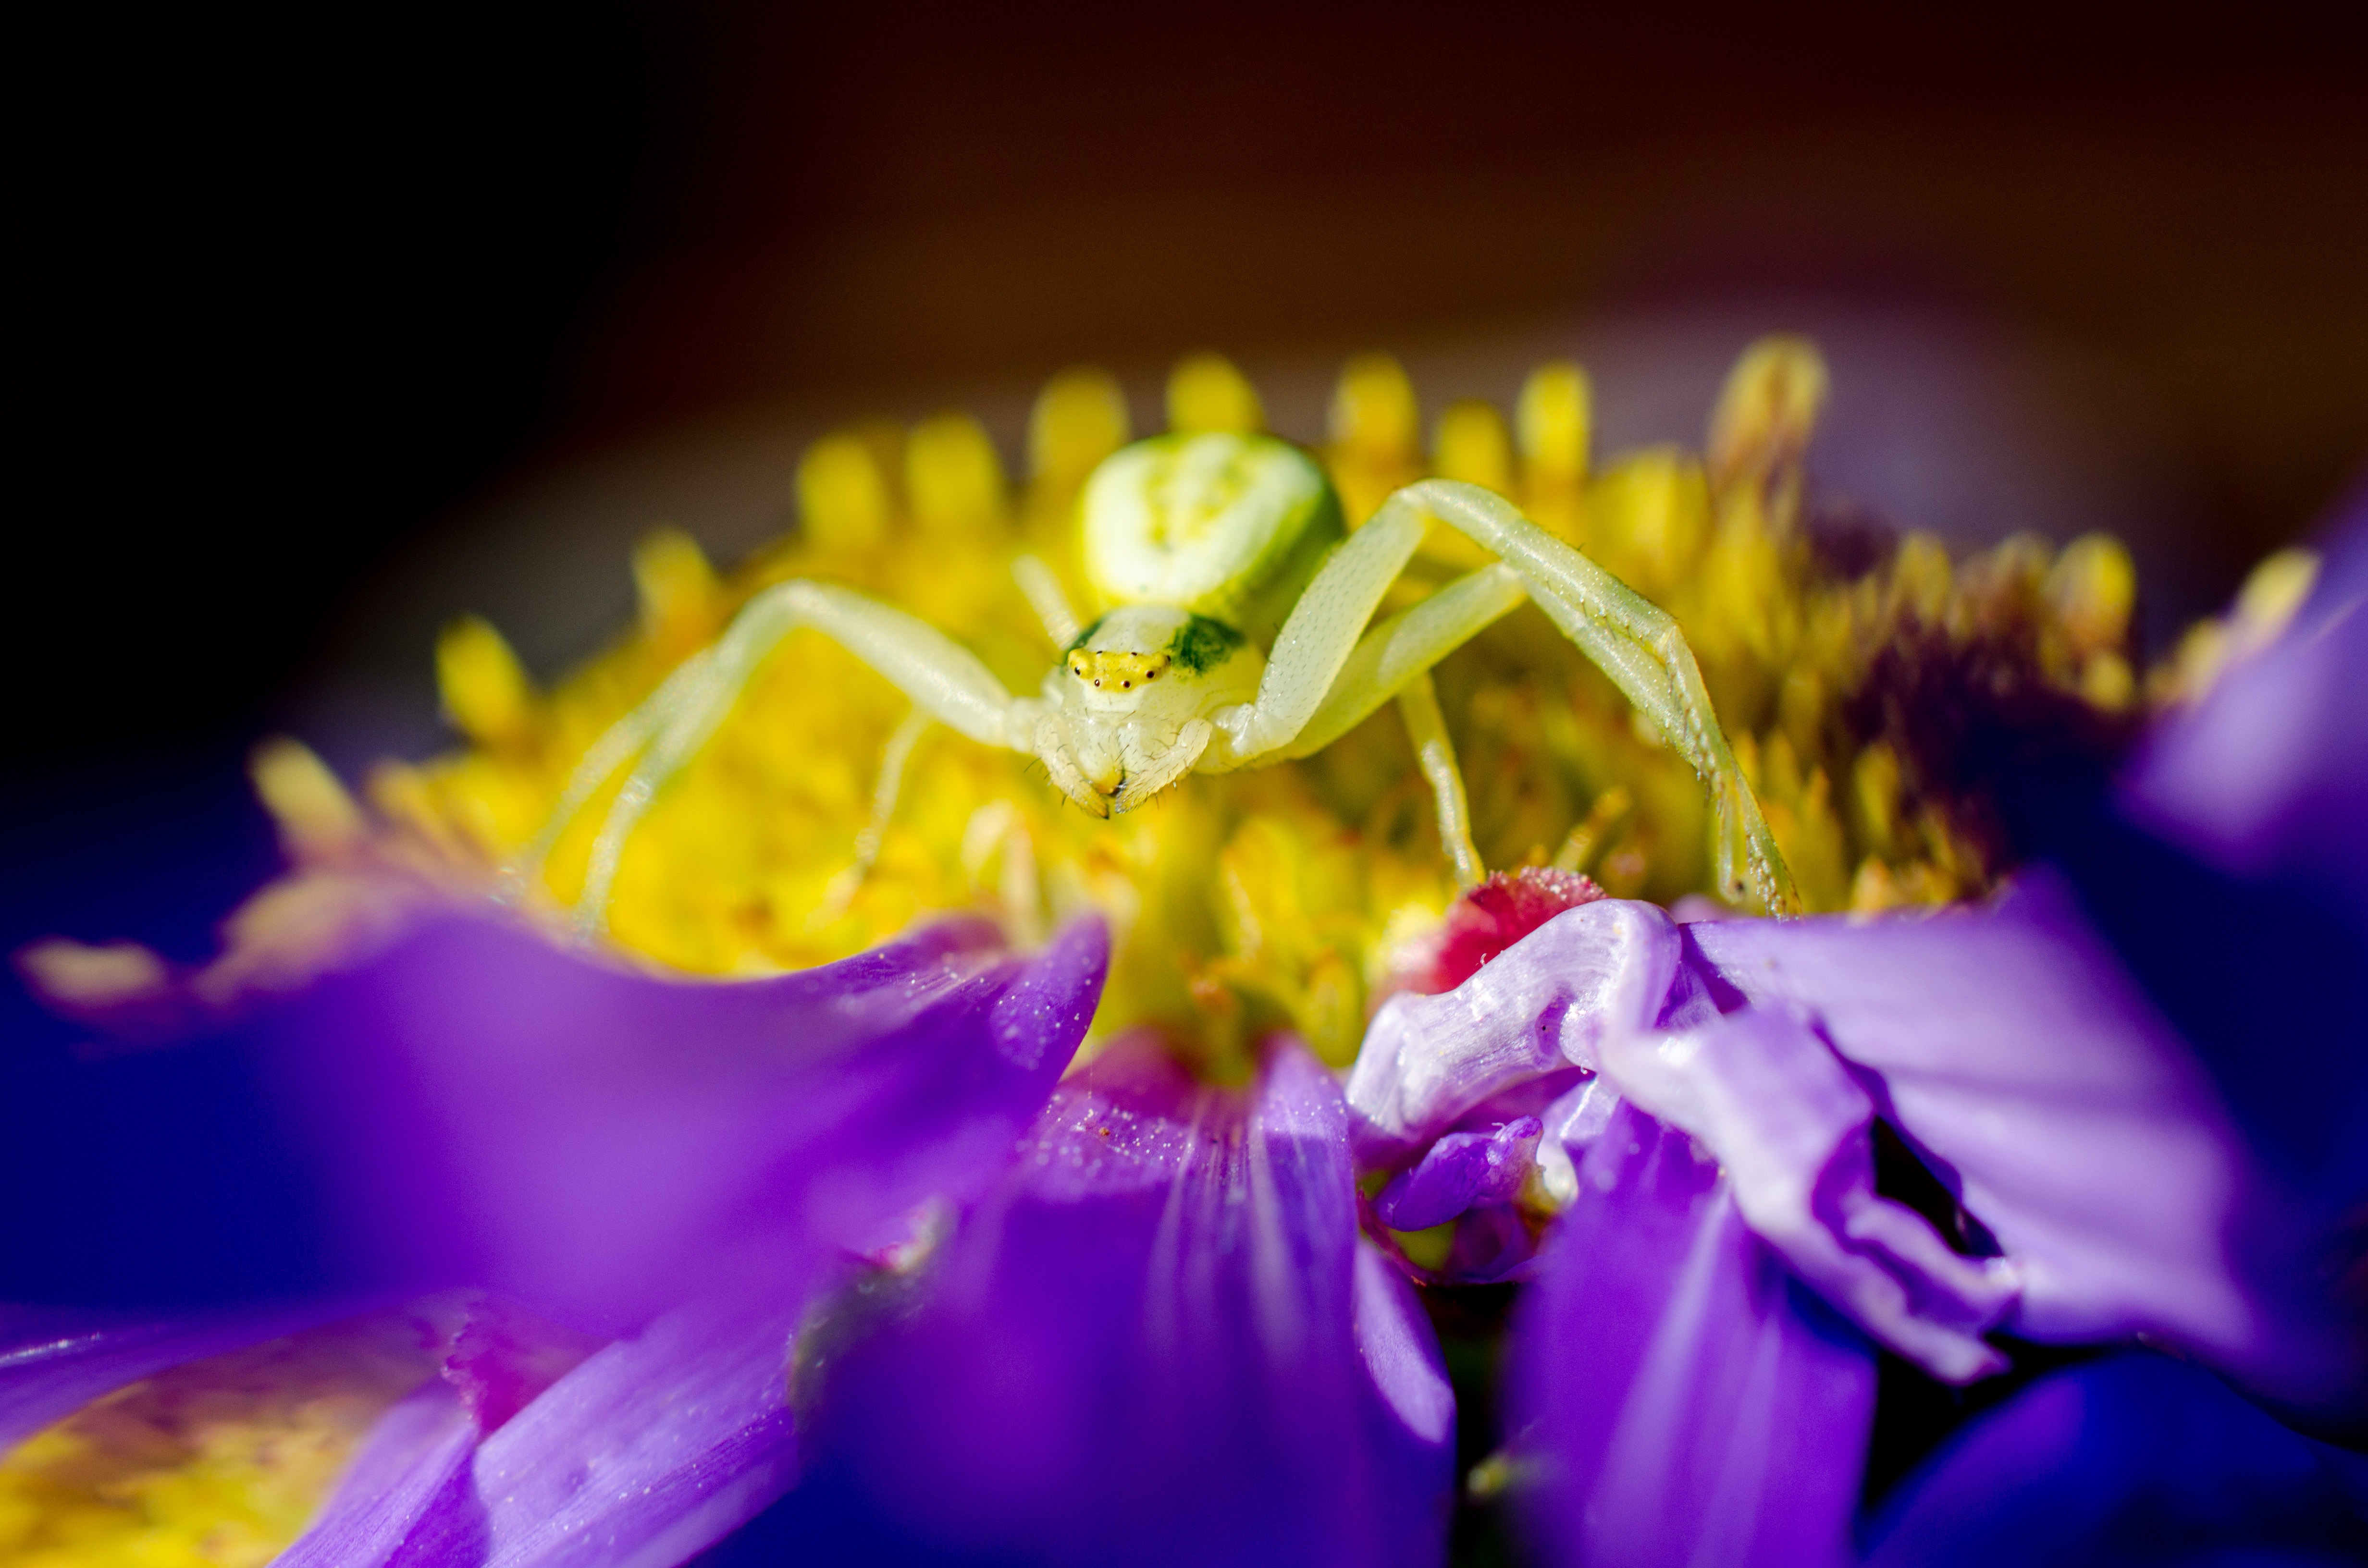
blossom, plant, flower, petal, pollen, macro, yellow, flora, wildflower, close up, spider, aster, nectar, macro photography, herbaceous plant, computer wallpaper